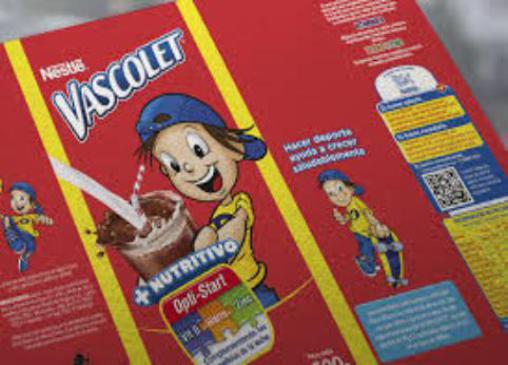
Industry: Food